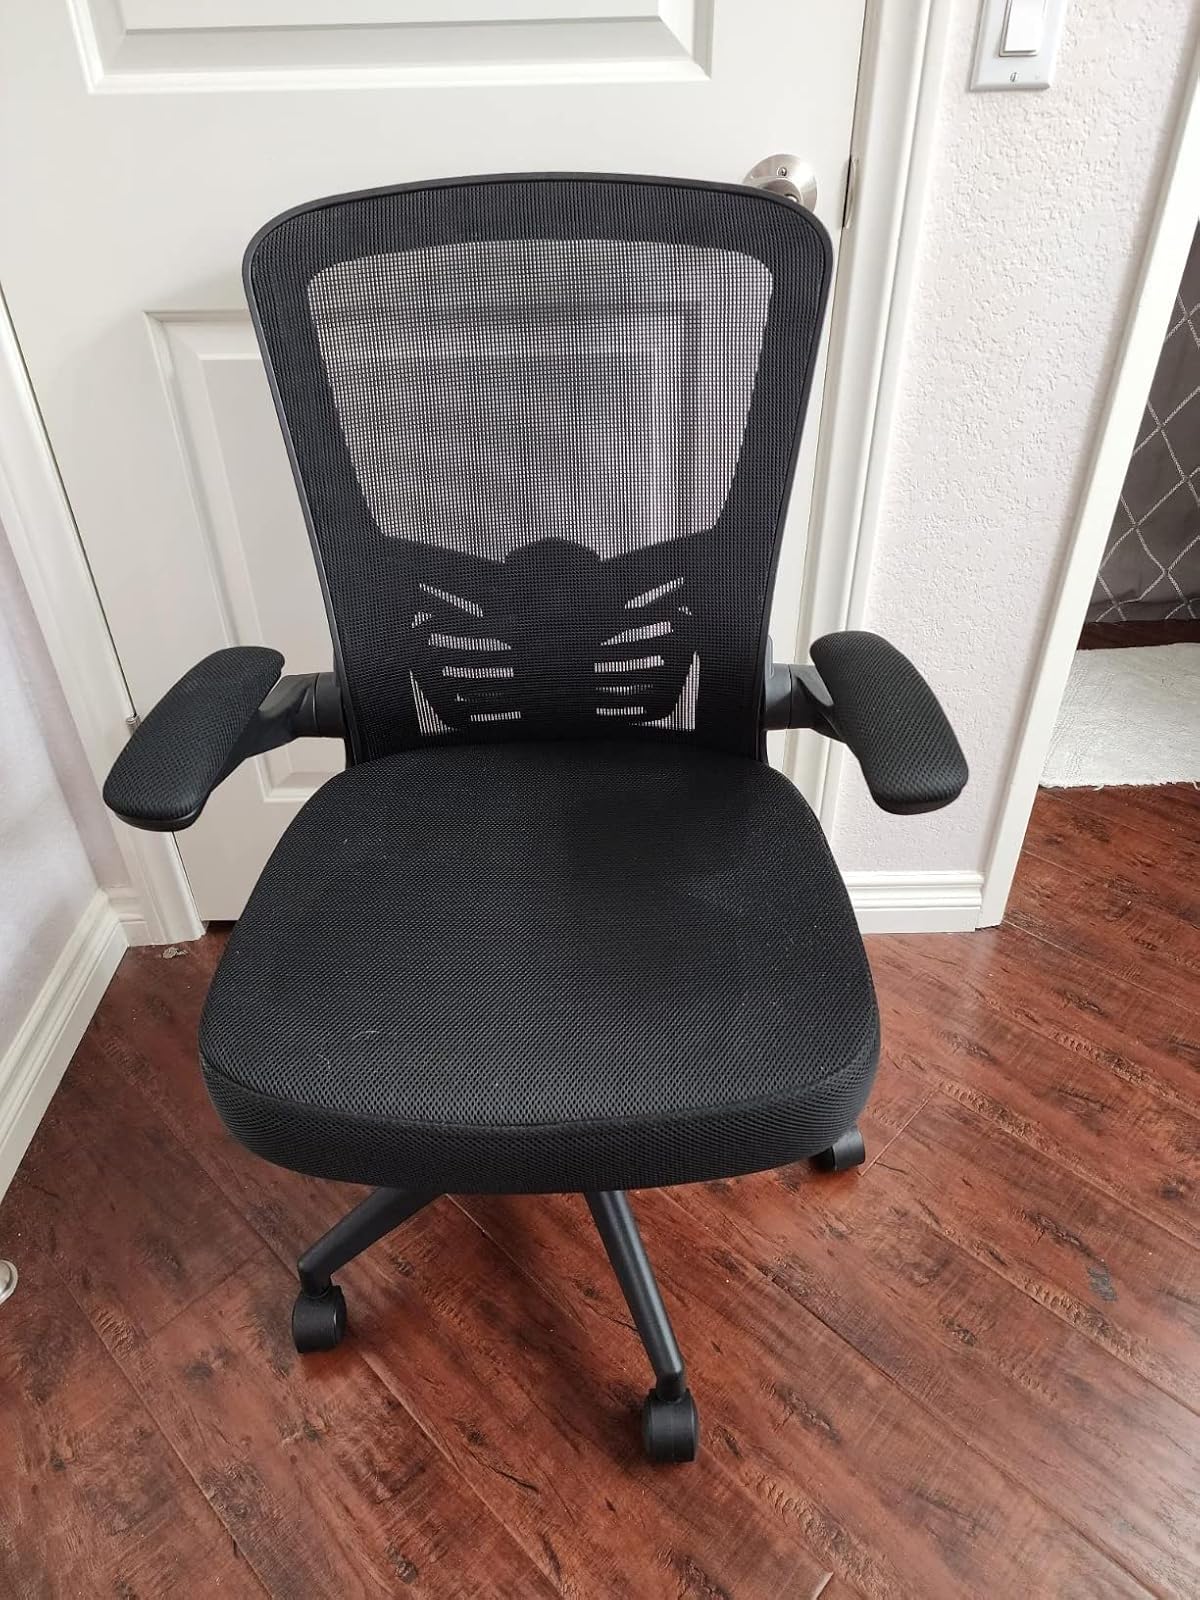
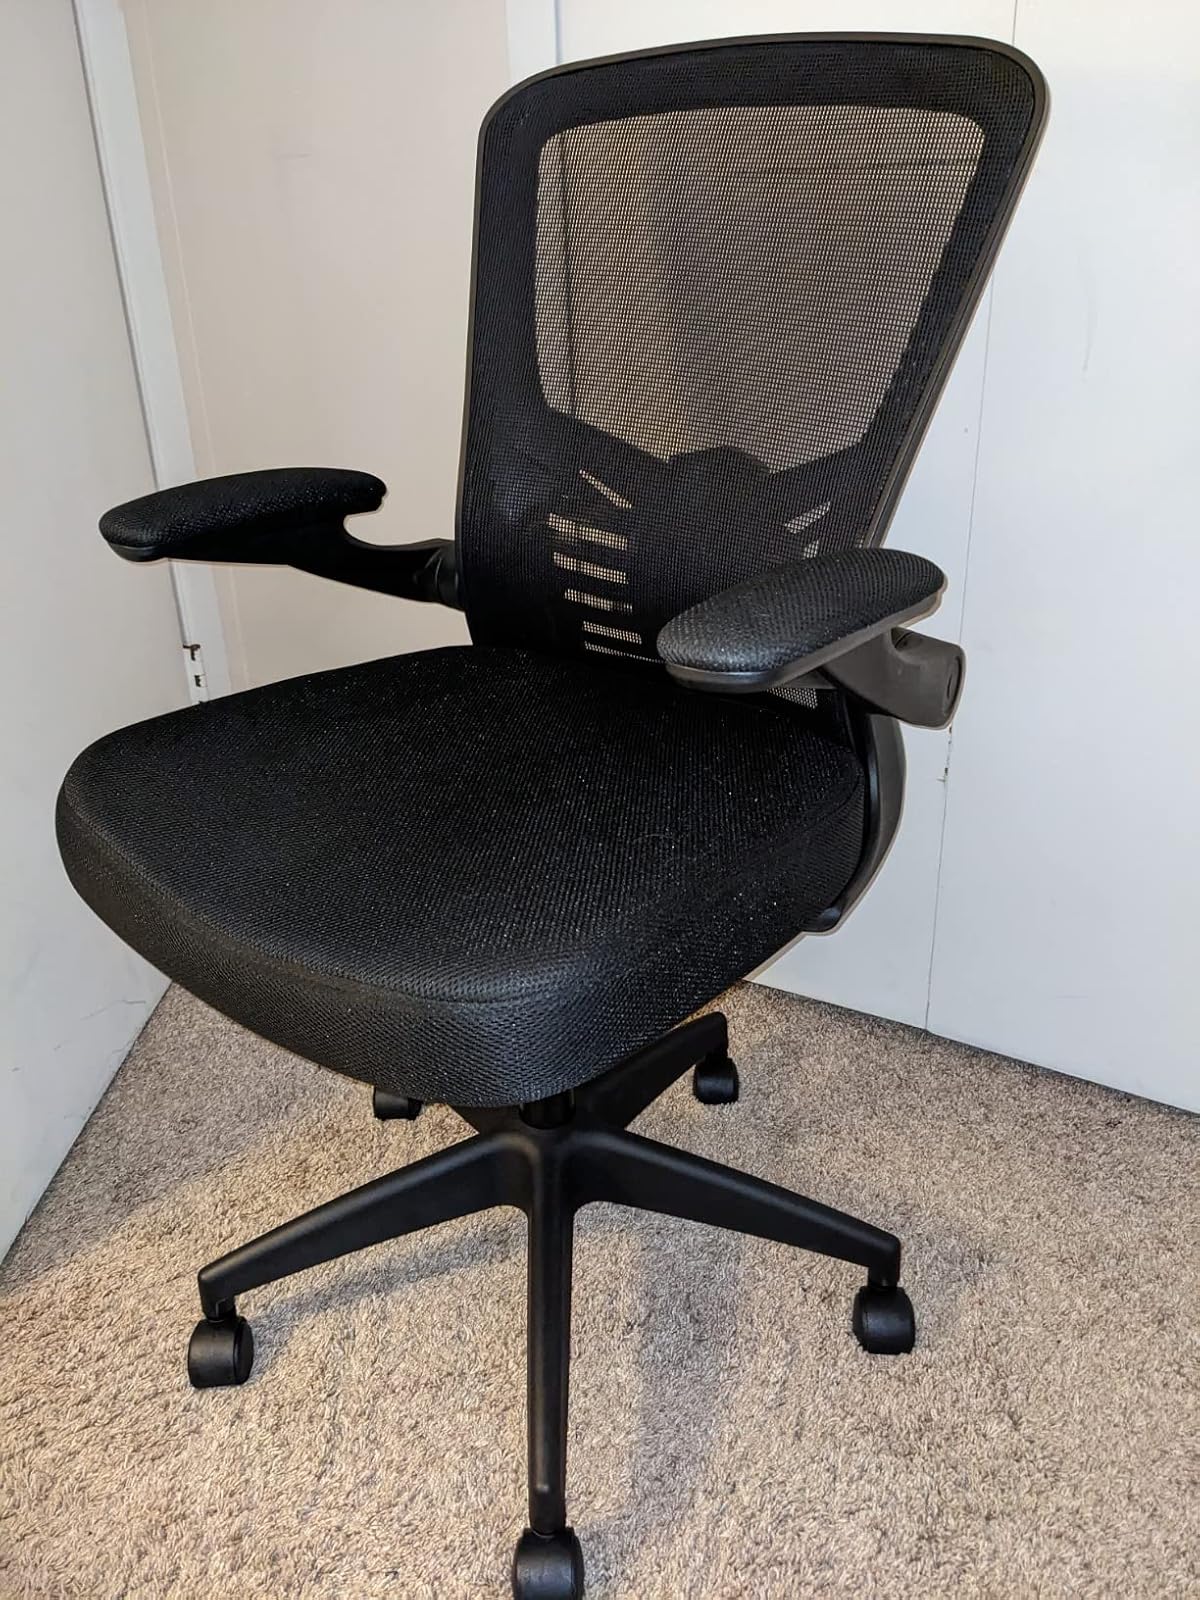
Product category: items_chair
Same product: yes